The Baron of Magister Valley

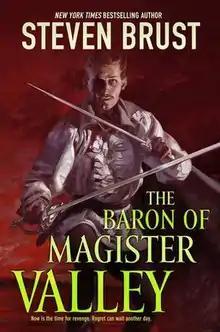

The Baron of Magister Valley is a fantasy novel by American writer Steven Brust, set in the fictional world of Dragaera and part of the Khaavren Romances. Like the other books in that series, the novel is heavily influenced by the d'Artagnan Romances written by Alexandre Dumas, and is written by Brust in the voice and persona of a Dragaeran novelist, Paarfi of Roundwood, whose style is a tongue-in-cheek parody of Dumas, matching both his swashbuckling sense of adventure and his penchant for tangents and longwindedness.